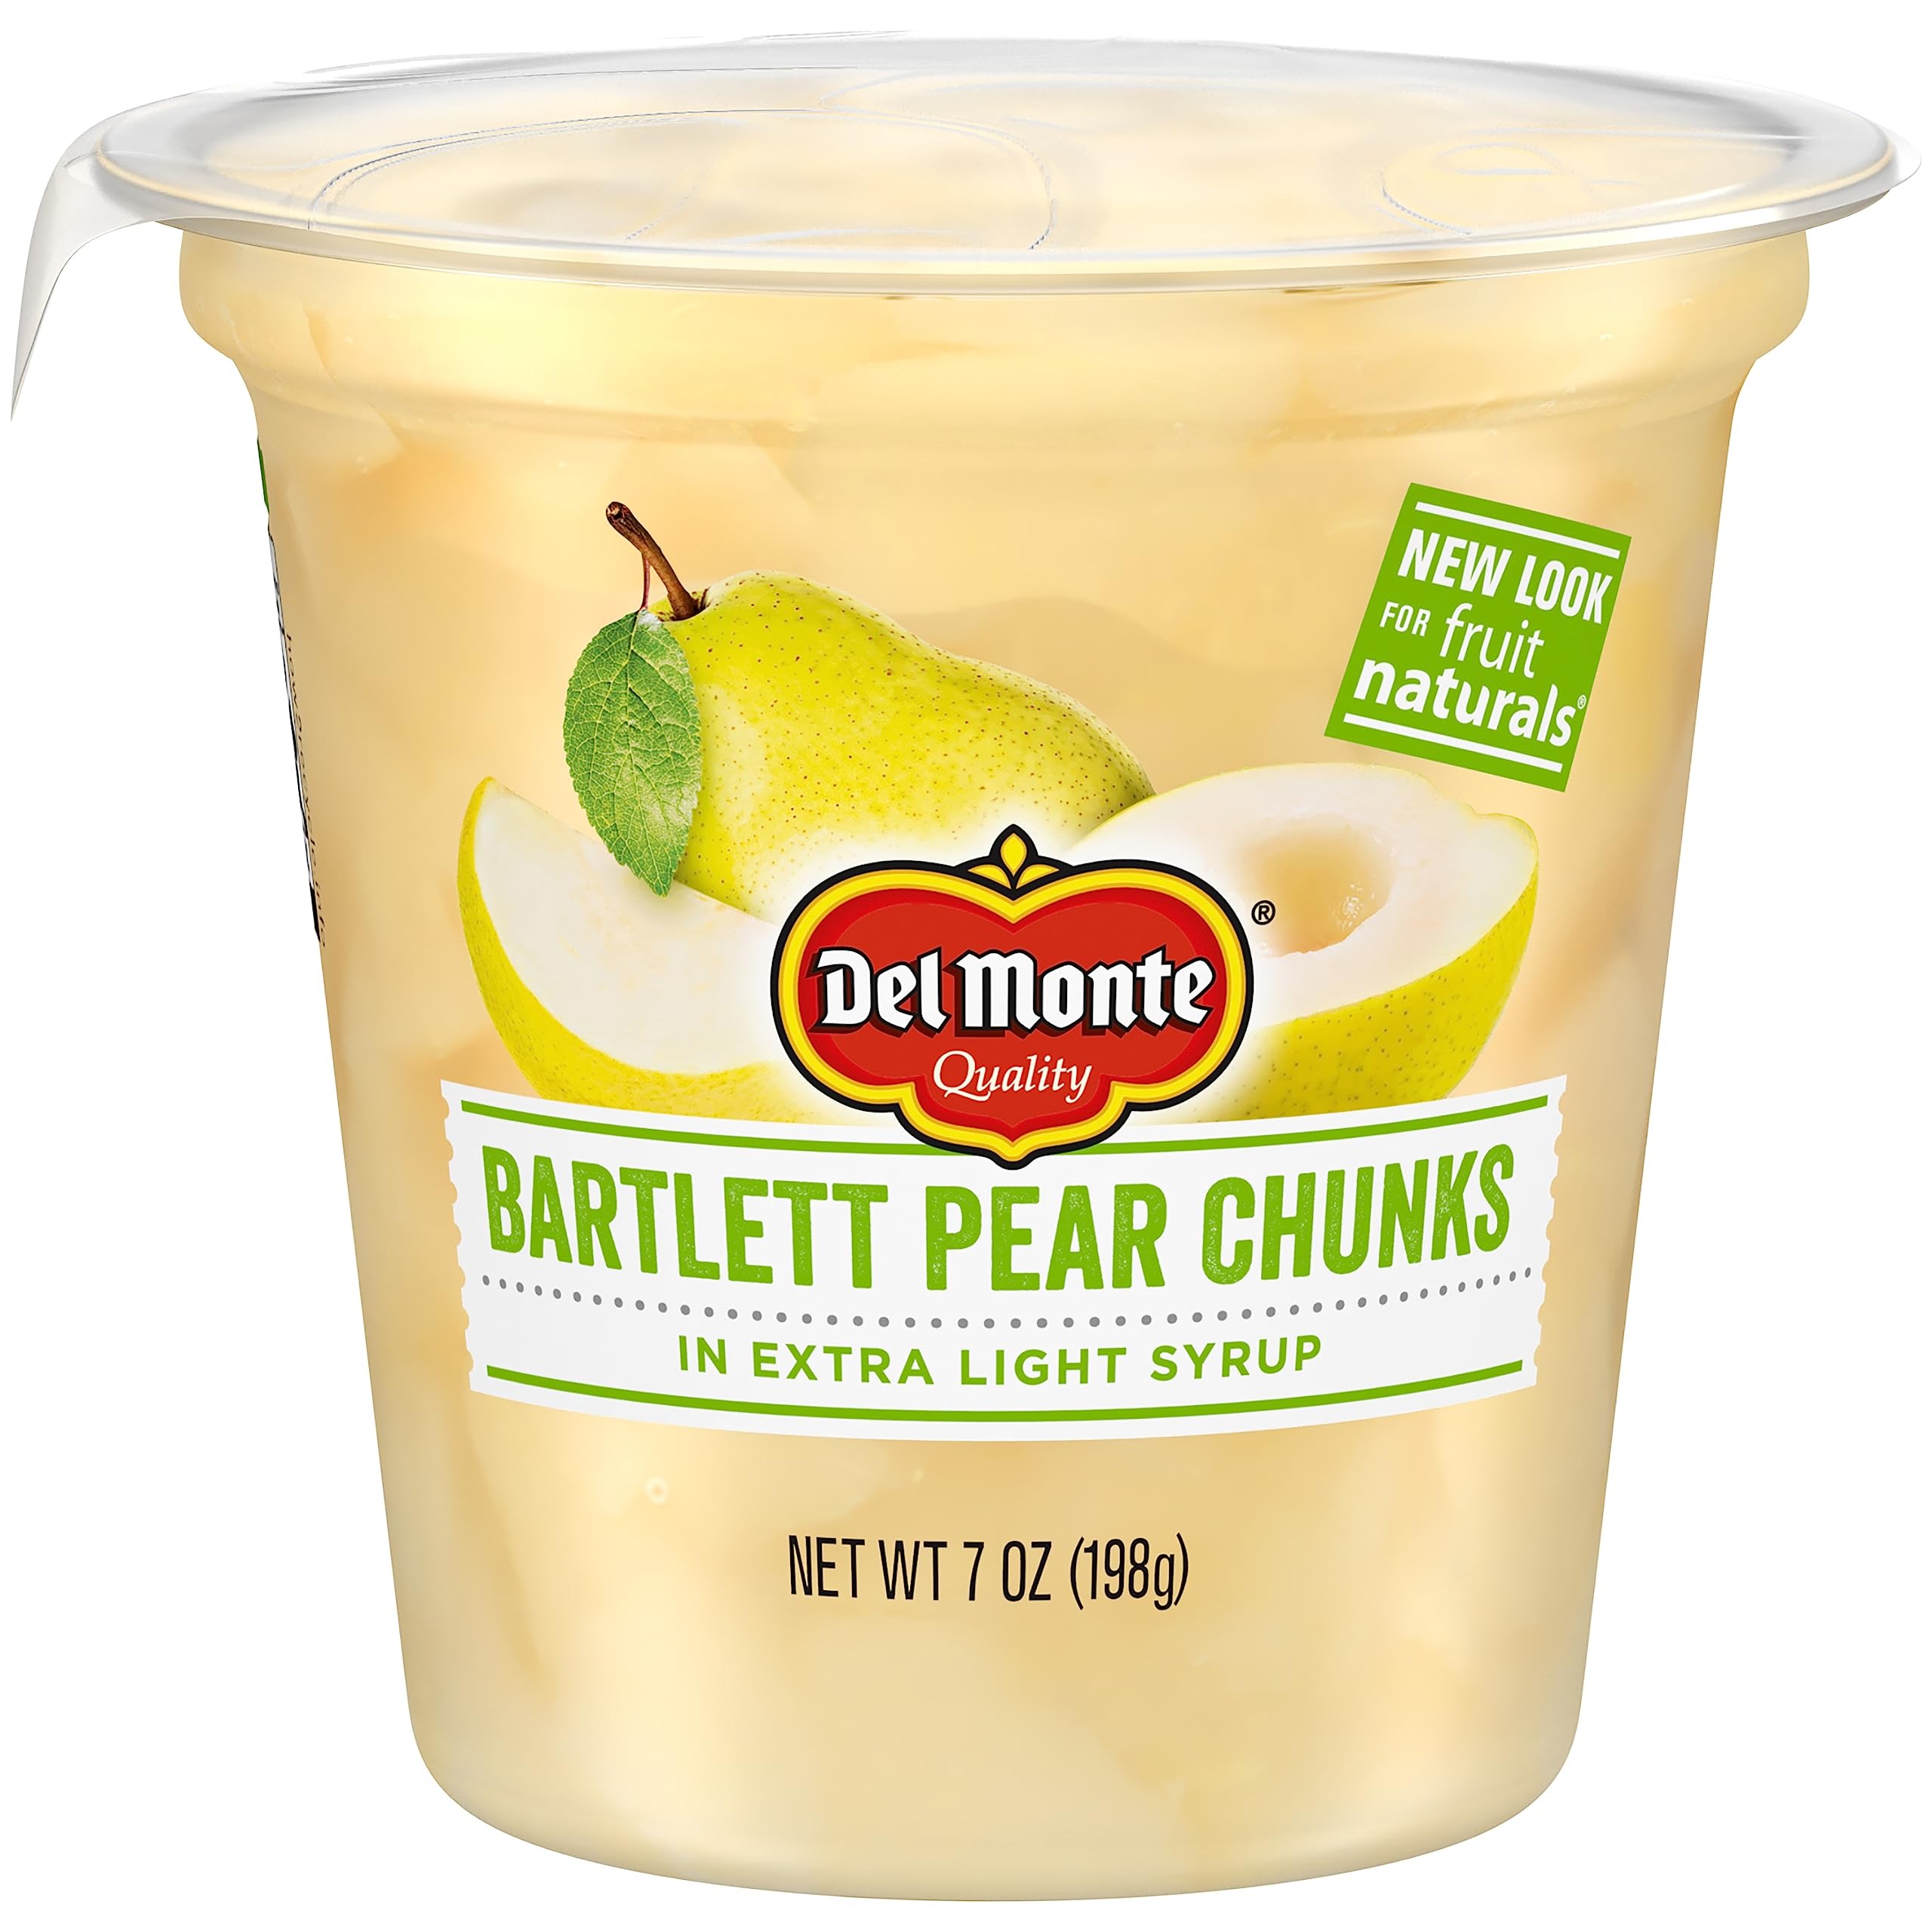
Item Name: Del Monte Fruit Naturals Bartlett Pear Chunks In Extra Light Syrup Cup, 7 Oz
Product Description: Excellent source of antioxidant vitamin C. New look for fruit naturals. how2recycle.info. Visit us at: www.delmonte.com. Please provide code information when calling or writing. Questions or Comments? Call 1-800-543-3090 (Mon-Fri). Product of USA. Packed in Mexico.
Value: 7.0
Unit: Ounce

Price: 1.88